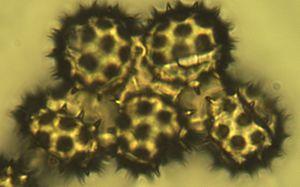
La pâquerette ou pâquerette vivace est une plante vivace de la famille des Astéracées.